Auguste Giroux

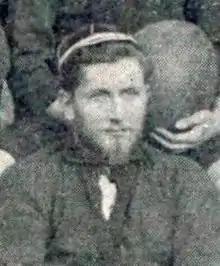
Auguste Giroux 1899

Auguste Paul Almire Giroux (29 July 1874 in Châteauneuf-sur-Loire, Loiret – 9 August 1953 in Portel-des-Corbières, Aude) was a French rugby union player who competed in the 1900 Summer Olympics. He was a member of the French rugby union team, which won the gold medal.